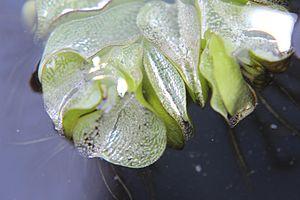
En physique, l’effet Salvinia est un phénomène qui rend une surface superhydrophobe en la recouvrant d'une couche stable quand elle est immergée dans l'eau. Son nom vient du genre de la fougère aquatique Salvinia qui utilise cette technique pour flotter.